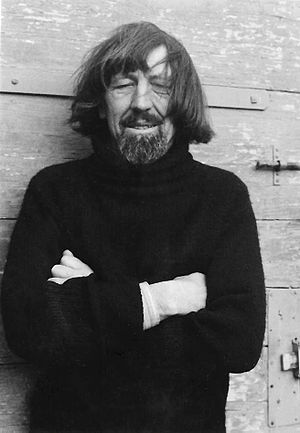
Knud Viktor
Knud Viktor, 1980.